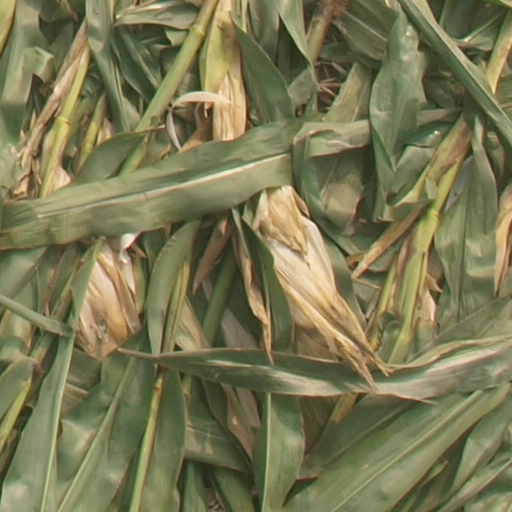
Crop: maize; corn